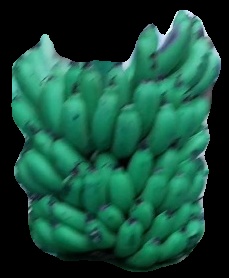
Variety: pachbale
Grade: grade2